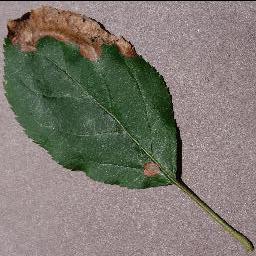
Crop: apple
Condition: black_rot